Adam Blair

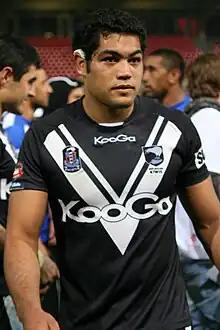
Blair at the 2009 Four Nations

On 8 May, Blair played for New Zealand in the 2009 ANZAC Test, where he started at prop in the 38–10 loss. On 4 October, Blair played in the Storm's 2009 NRL Grand Final against the Parramatta Eels, where he started at second-row and scored the second try of the match and set up Billy Slater's try to lead the team to the 23–16 victory. He scored 2 tries in 29 matches in 2009. Blair was also named vice-captain of the Kiwis for the Four Nations and played in all 3 of their matches.